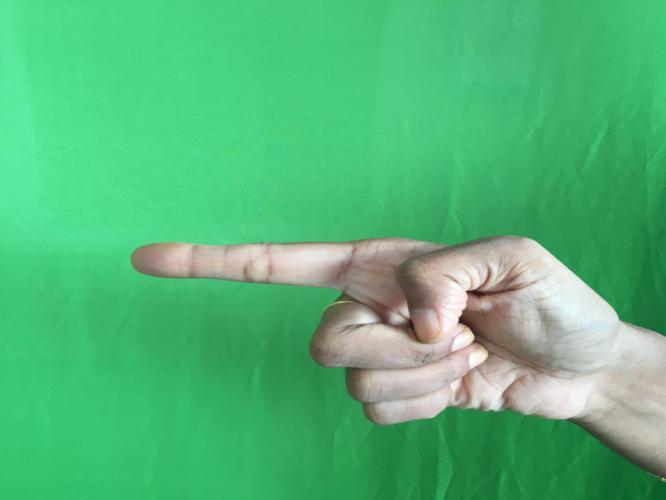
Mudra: Suchi
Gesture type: single_hand